Reno Aces

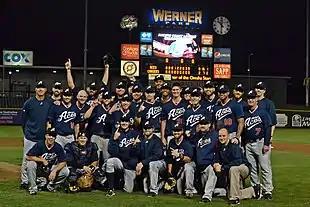
The 2012 PCL champion Aces

The Reno Aces are a Minor League Baseball team of the Pacific Coast League (PCL) and the Triple-A affiliate of the Arizona Diamondbacks. They are located in Reno, Nevada, and play their home games at Greater Nevada Field, which opened in 2009. The Aces have been members of the PCL since 2009, including the 2021 season in which it was known as the Triple-A West. They won the PCL championship in 2012 and 2022. Reno went on to win the Triple-A National Championship Game in 2012.